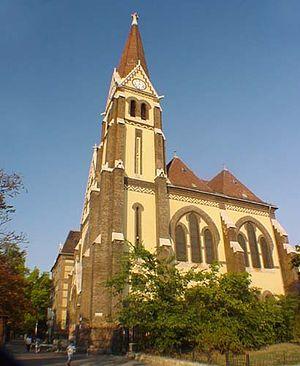
Le Temple évangélique de Fasor est un temple luthérien situé dans le 7ᵉ arrondissement de Budapest.